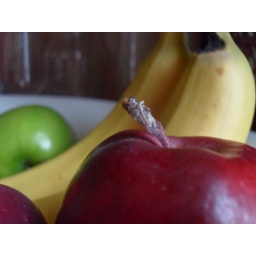
The apples, banana, bowl and glass in the background are all smooth.